Battle of Navarino

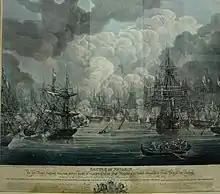
Battle of Navarin, National Historical Museum, Athens, Greece

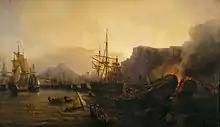
Burning and beached hulks of Ottoman warships under the cliffs of Navarino. Painting by Auguste Mayer

By about 4 p.m., all three Ottoman ships of the line and most of the large frigates of the first line had been despatched. This left the mass of smaller vessels in the second and third lines at the mercy of the Allied ships of the line, all of which were still operational. During the ensuing massacre, Codrington tried twice to order a ceasefire, but his signals were either invisible because of the thick smoke or ignored in the heat of the battle. Within the following two hours, virtually the entire Ottoman fleet was destroyed, despite the signal bravery of the Ottoman crews, which was praised by Codrington himself in his despatches. Three quarters were sunk: many of them, dismasted but still afloat and reparable, were blown up or set on fire by their own crews to prevent them falling into Allied hands.